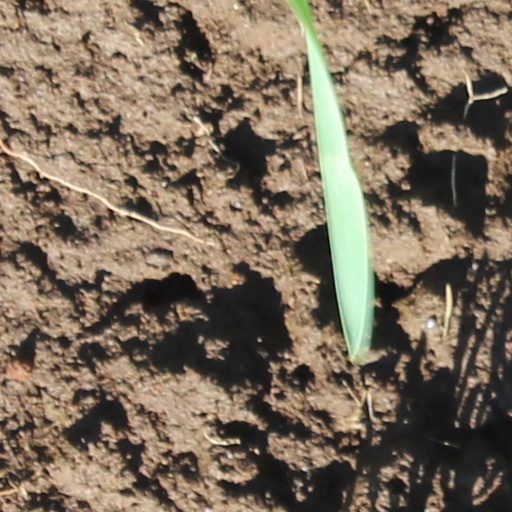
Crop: wheat